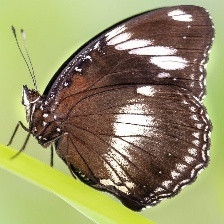
Species: GREAT EGGFLY